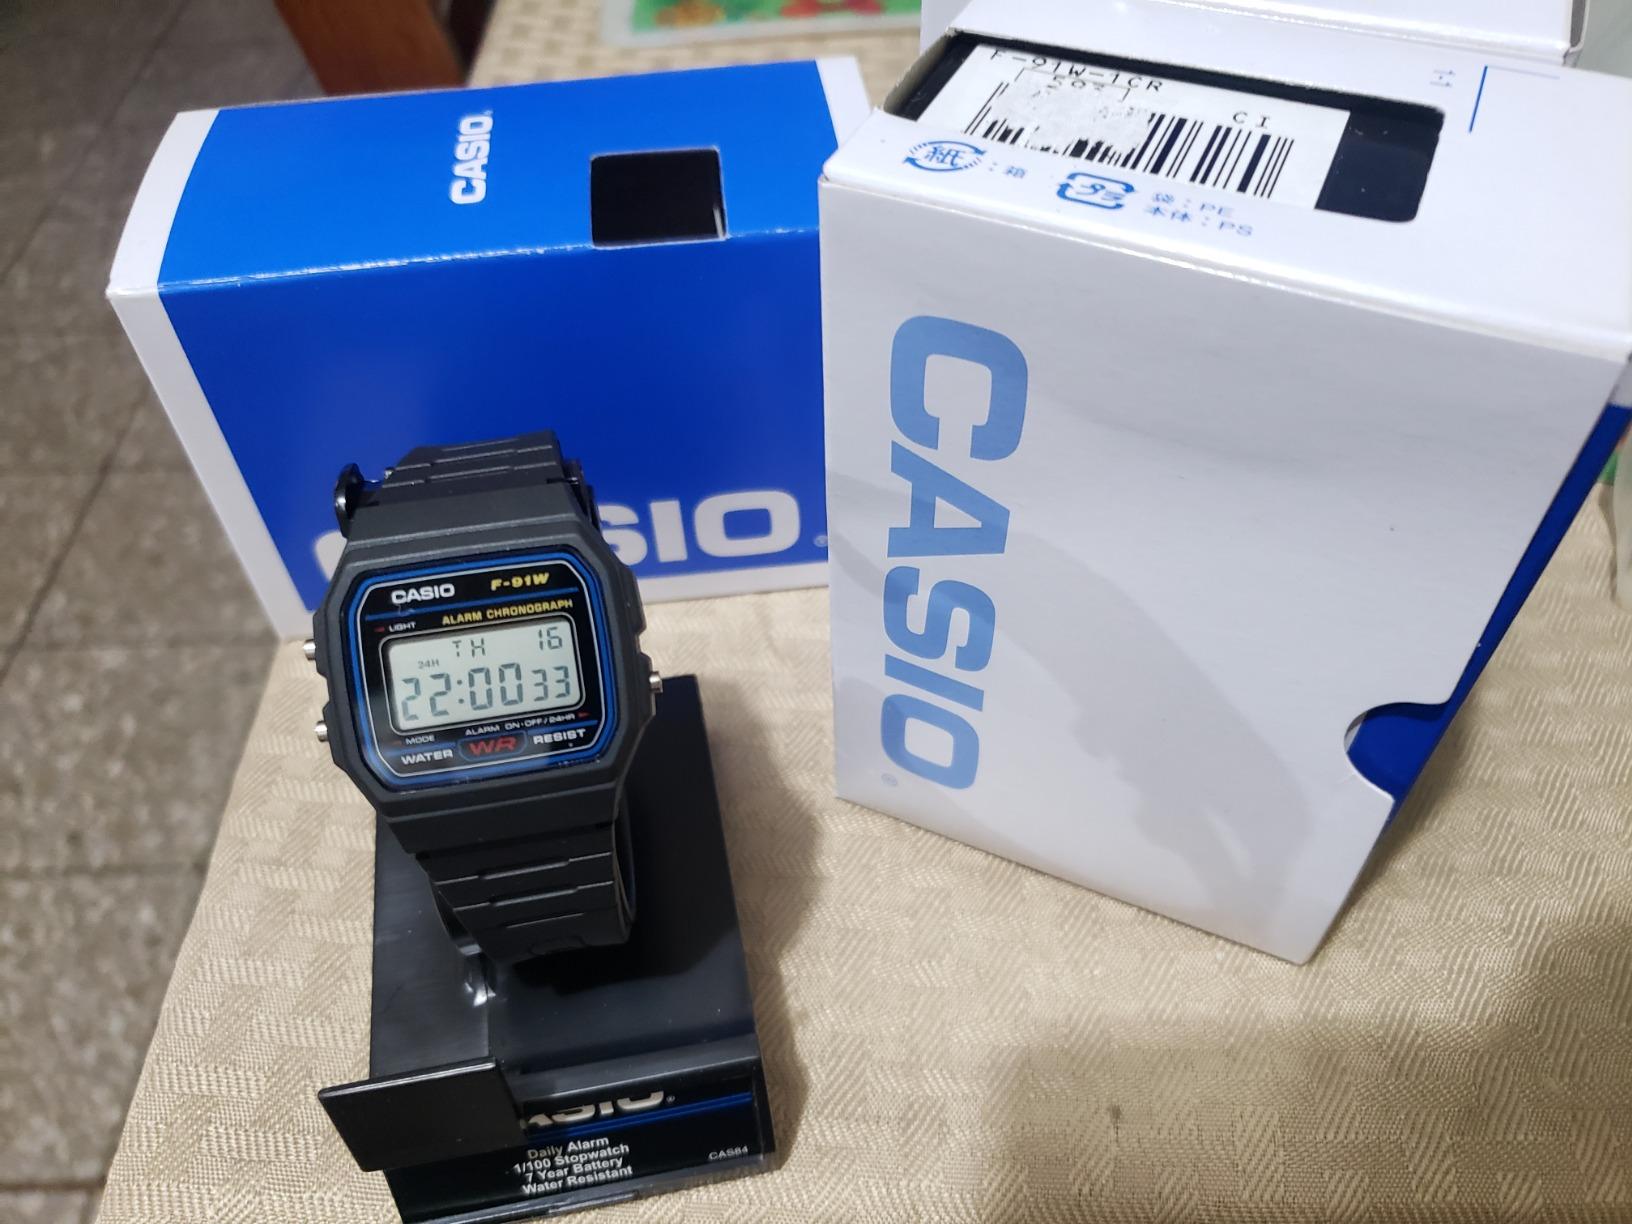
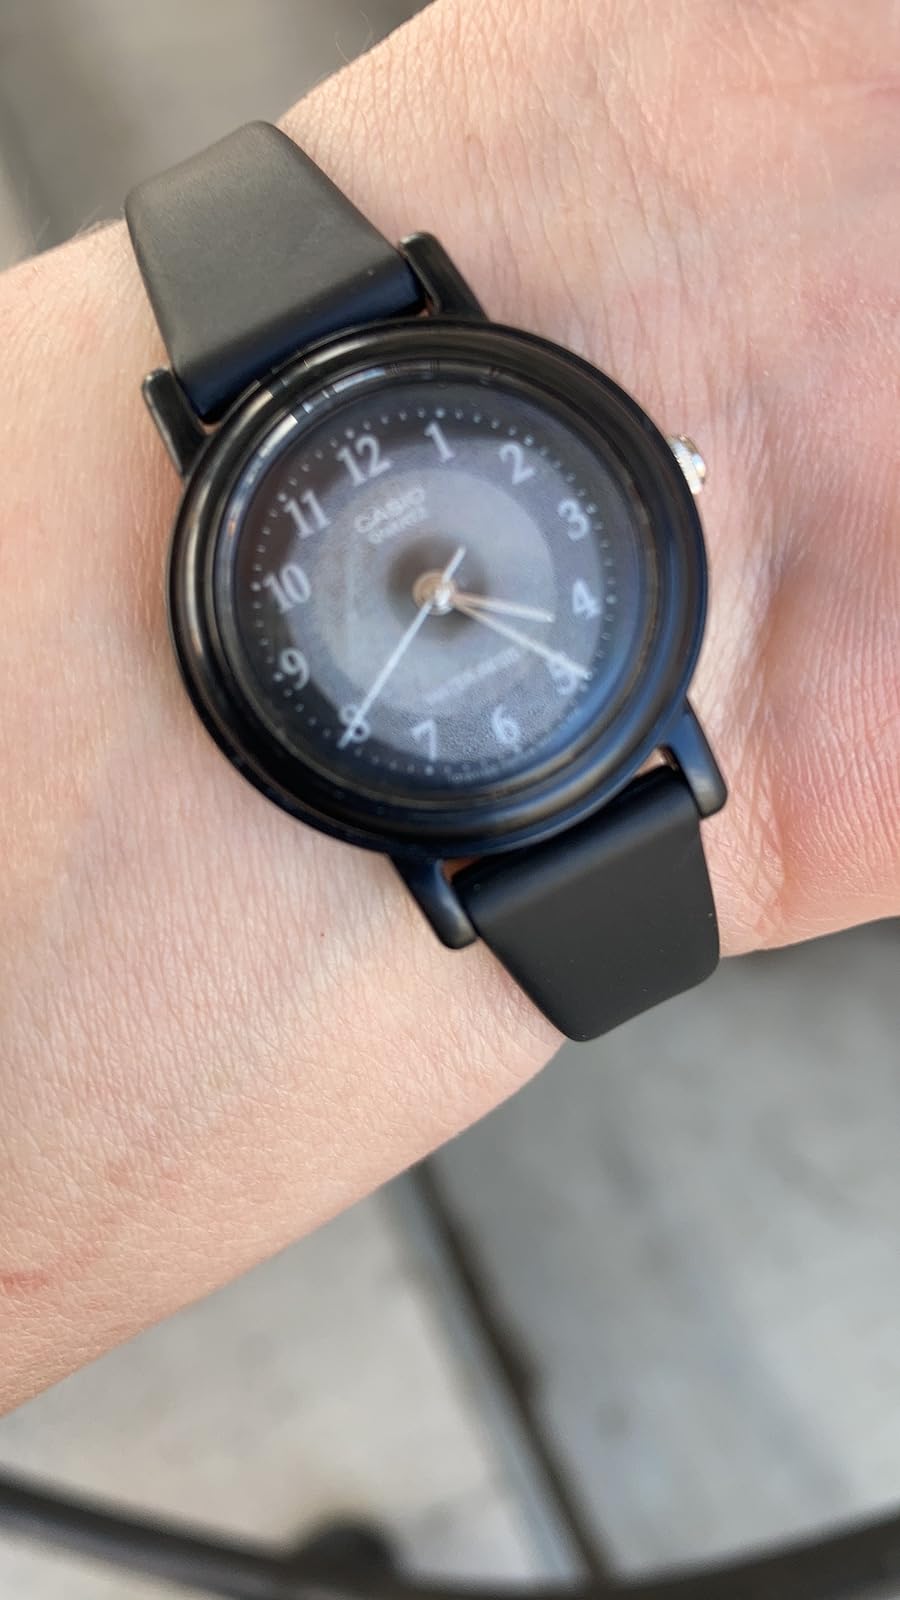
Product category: accessories_watch
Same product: no